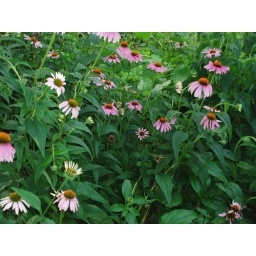
flowers in brooklyn bridge park